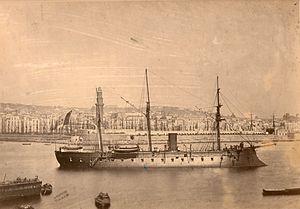
Ernest Goüin et Cⁱᵉ est la première société de construction de matériel ferroviaire créée à Paris, aux Batignolles, par Ernest Goüin en 1846. Elle laisse la place à la Société de construction des Batignolles en 1871.